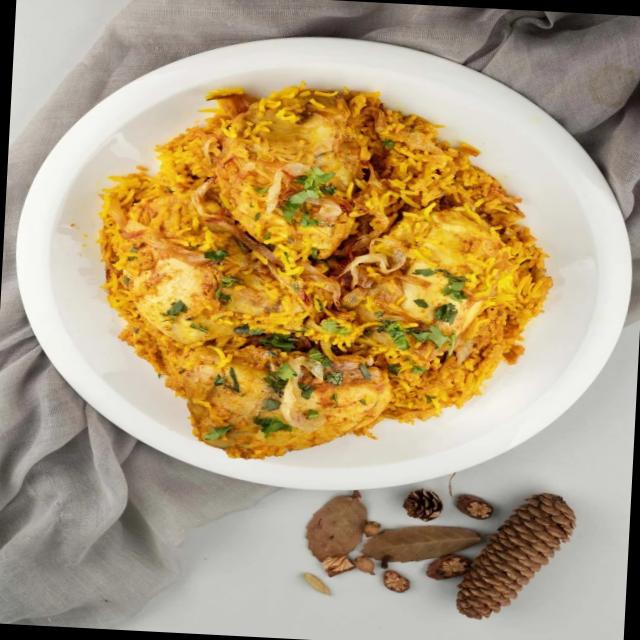
Dish: biryani